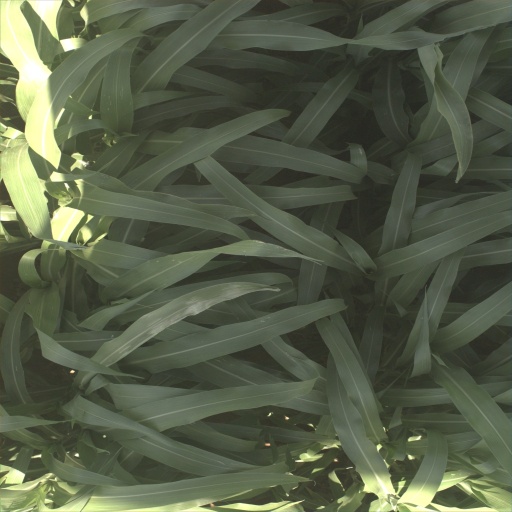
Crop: sorghum